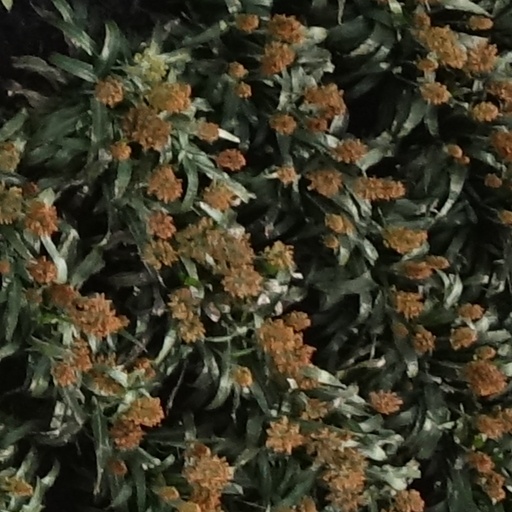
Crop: sorghum